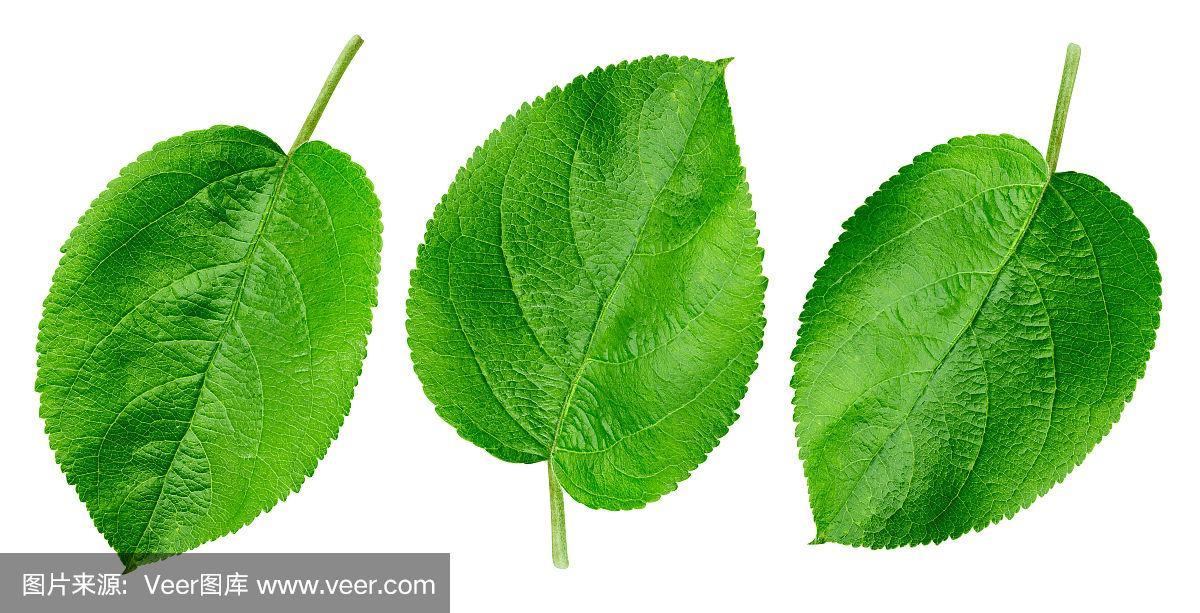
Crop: apple
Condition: healthy